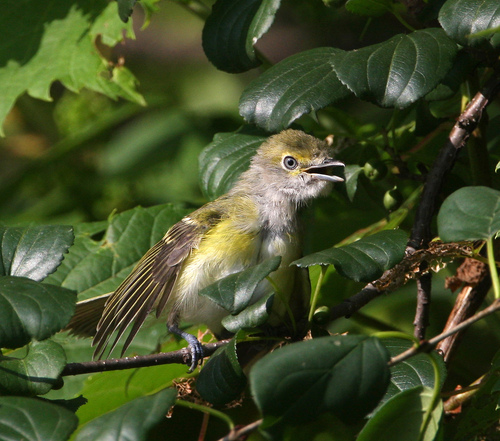
the bird has gray throat, beak, breast, tarsus and feet, it has brown wings and sharp pointy beak.
the small bird has a yellow crown and a grey neck with a grey beak.
this bird is soft and fuzzy with gray, white and yellow fluffy feathers and bright round eyes.
mostly white and yellow with a grey nape, and black wings that are highlighted with yellow.
this odd-looking bird features yellow and light brown plumage with gray-colored eyes and a modest beak.
a yellow,brown and white bird with a short pointed beak and round eyes
this bird has wings that are greay and has a yellow and white belly
this bird is green in color, small, and has darker greens on its primaries.
the bird has a small head and and a neck that is grey in color with accents that are yellow.
this small white bird has a grey throat and yellow side.
Species: White Eyed Vireo